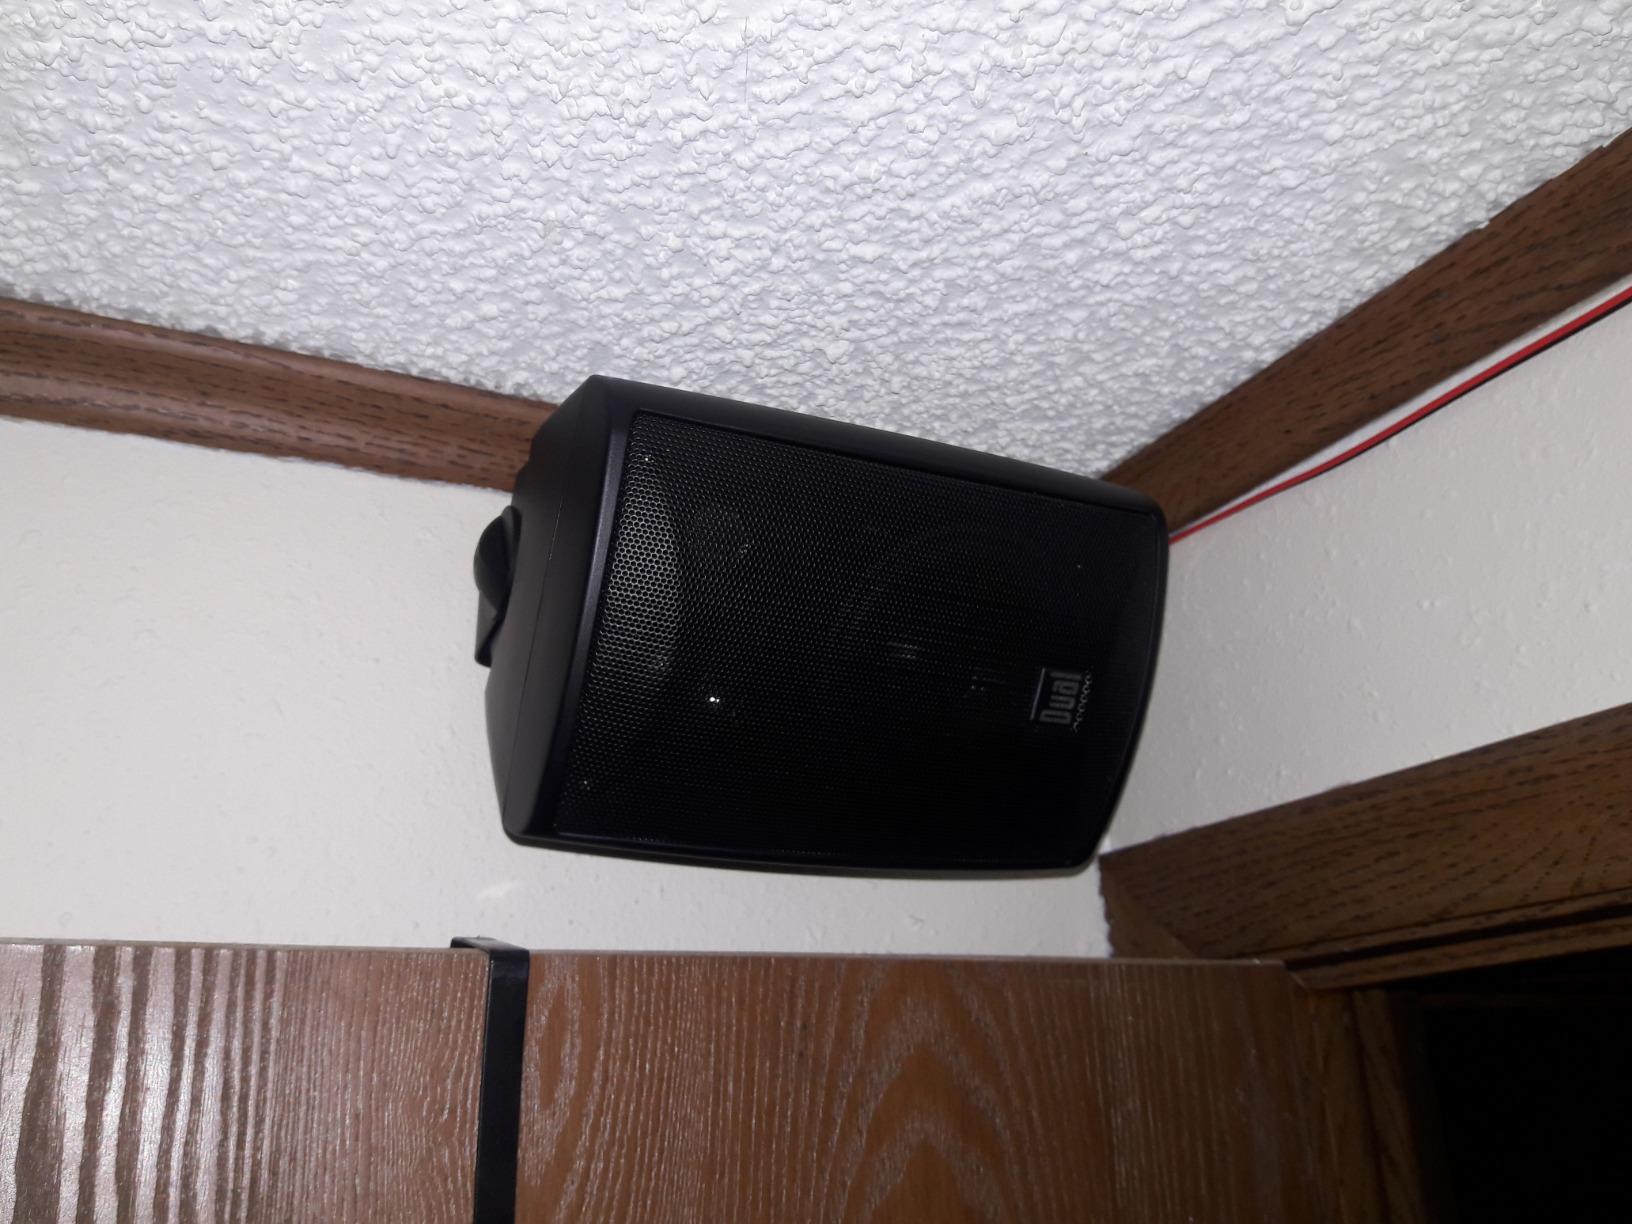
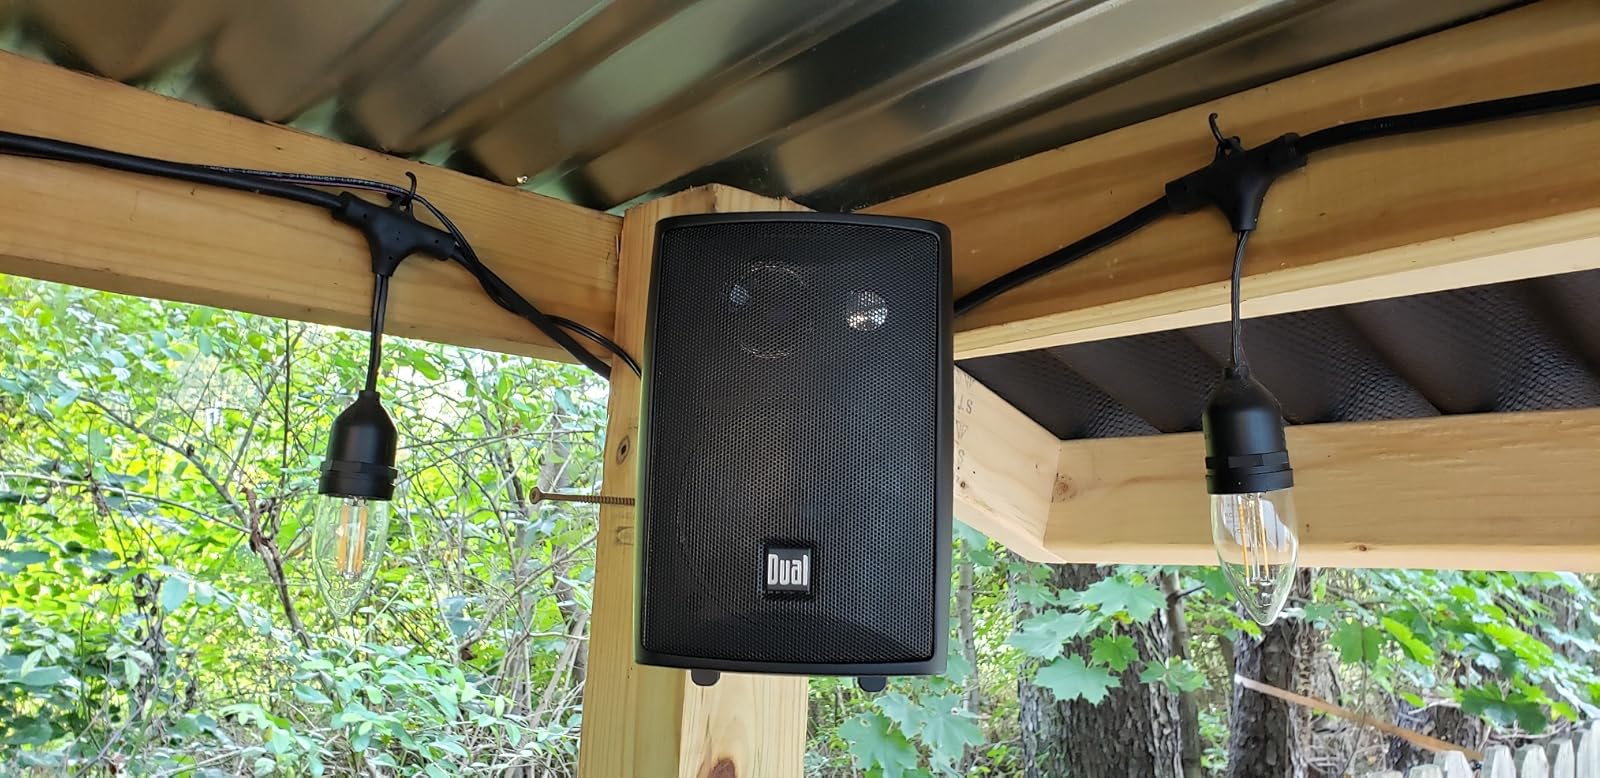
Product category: speaker
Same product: yes